2011 Melbourne Storm season

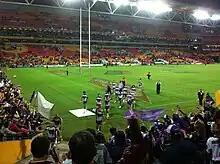
Melbourne Storm players saluting the travelling fans following their win over the Brisbane Broncos at Suncorp Stadium

In 2011 the Storm jerseys were made by Kooga. They retained their predominantly purple home jersey from 2010 and also their predominantly white away jersey from 2010.